Maksym Khvorost

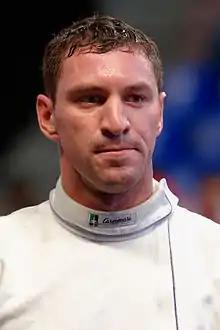
Khvorost at the 2014 Challenge RFF (Paris World Cup)

He competed in the individual and team épée events at the 2004 and 2008 Summer Olympics.